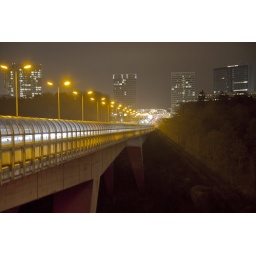
Grand-Duchesse Charlotte bridge with the European quarter at the end. Press L to view in black